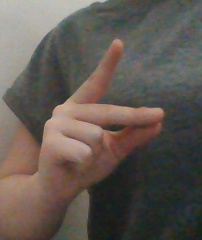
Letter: ta